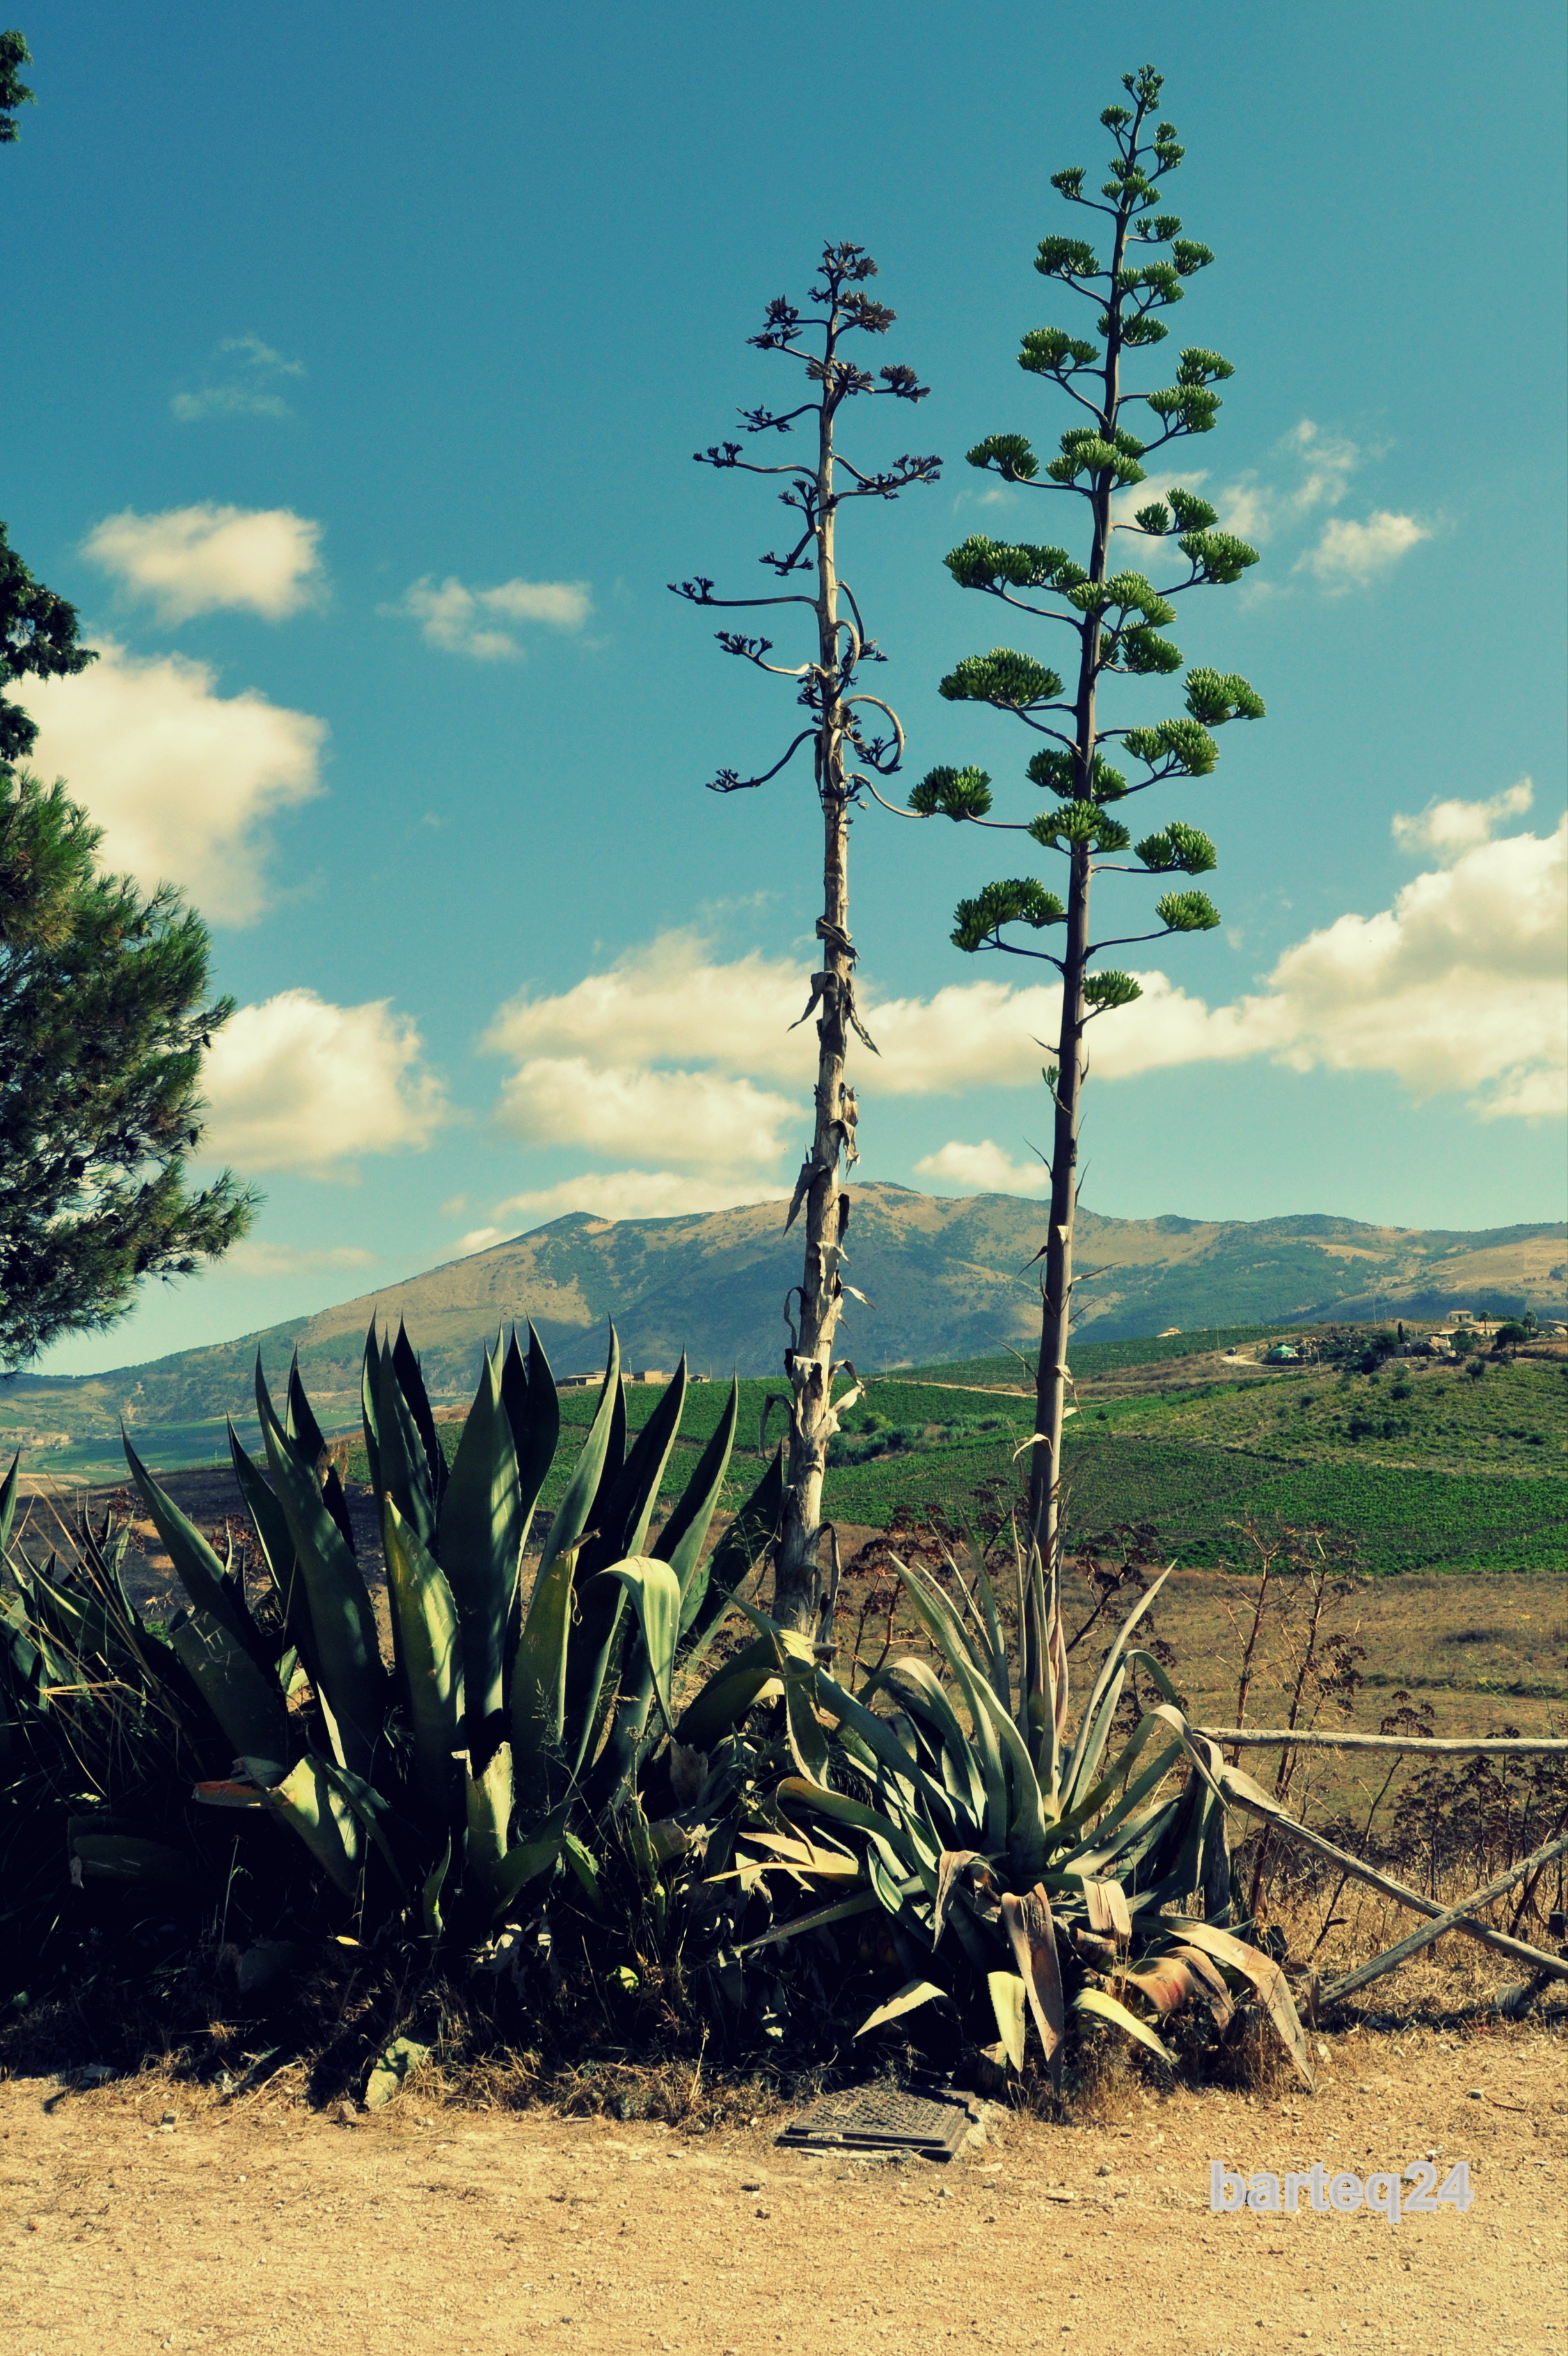
landscape, tree, nature, grass, plant, field, prairie, flower, europe, soil, italy, botany, agriculture, flora, habitat, sicily, segesta, rural area, flowering plant, natural environment, grass family, woody plant, land plant, arecales, palm family